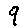
Label: 9